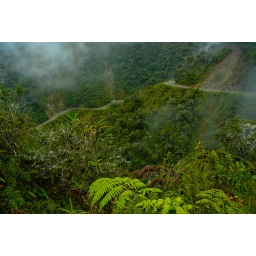
A bus making its way along the road far below